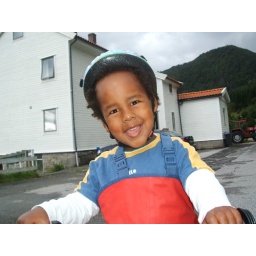
Out riding the bike by the road... Don't ever cross that white lane!!